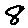
Label: 8